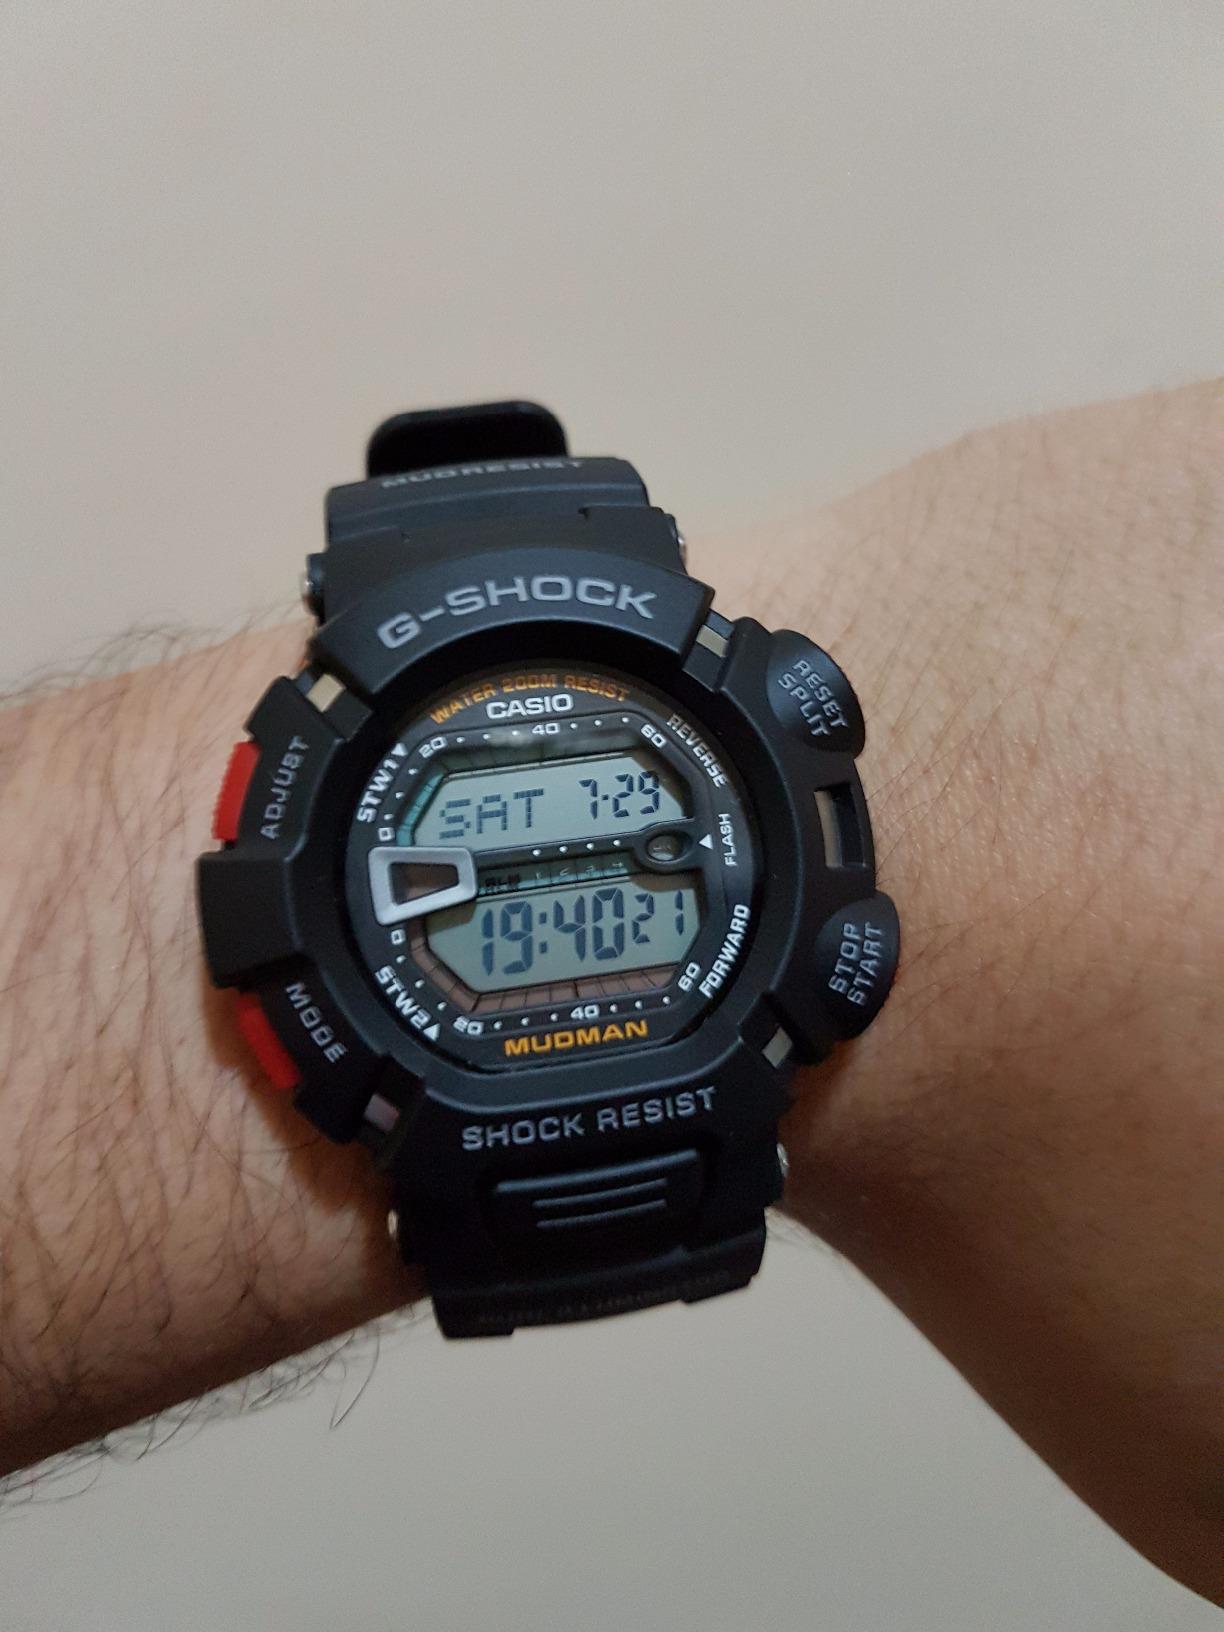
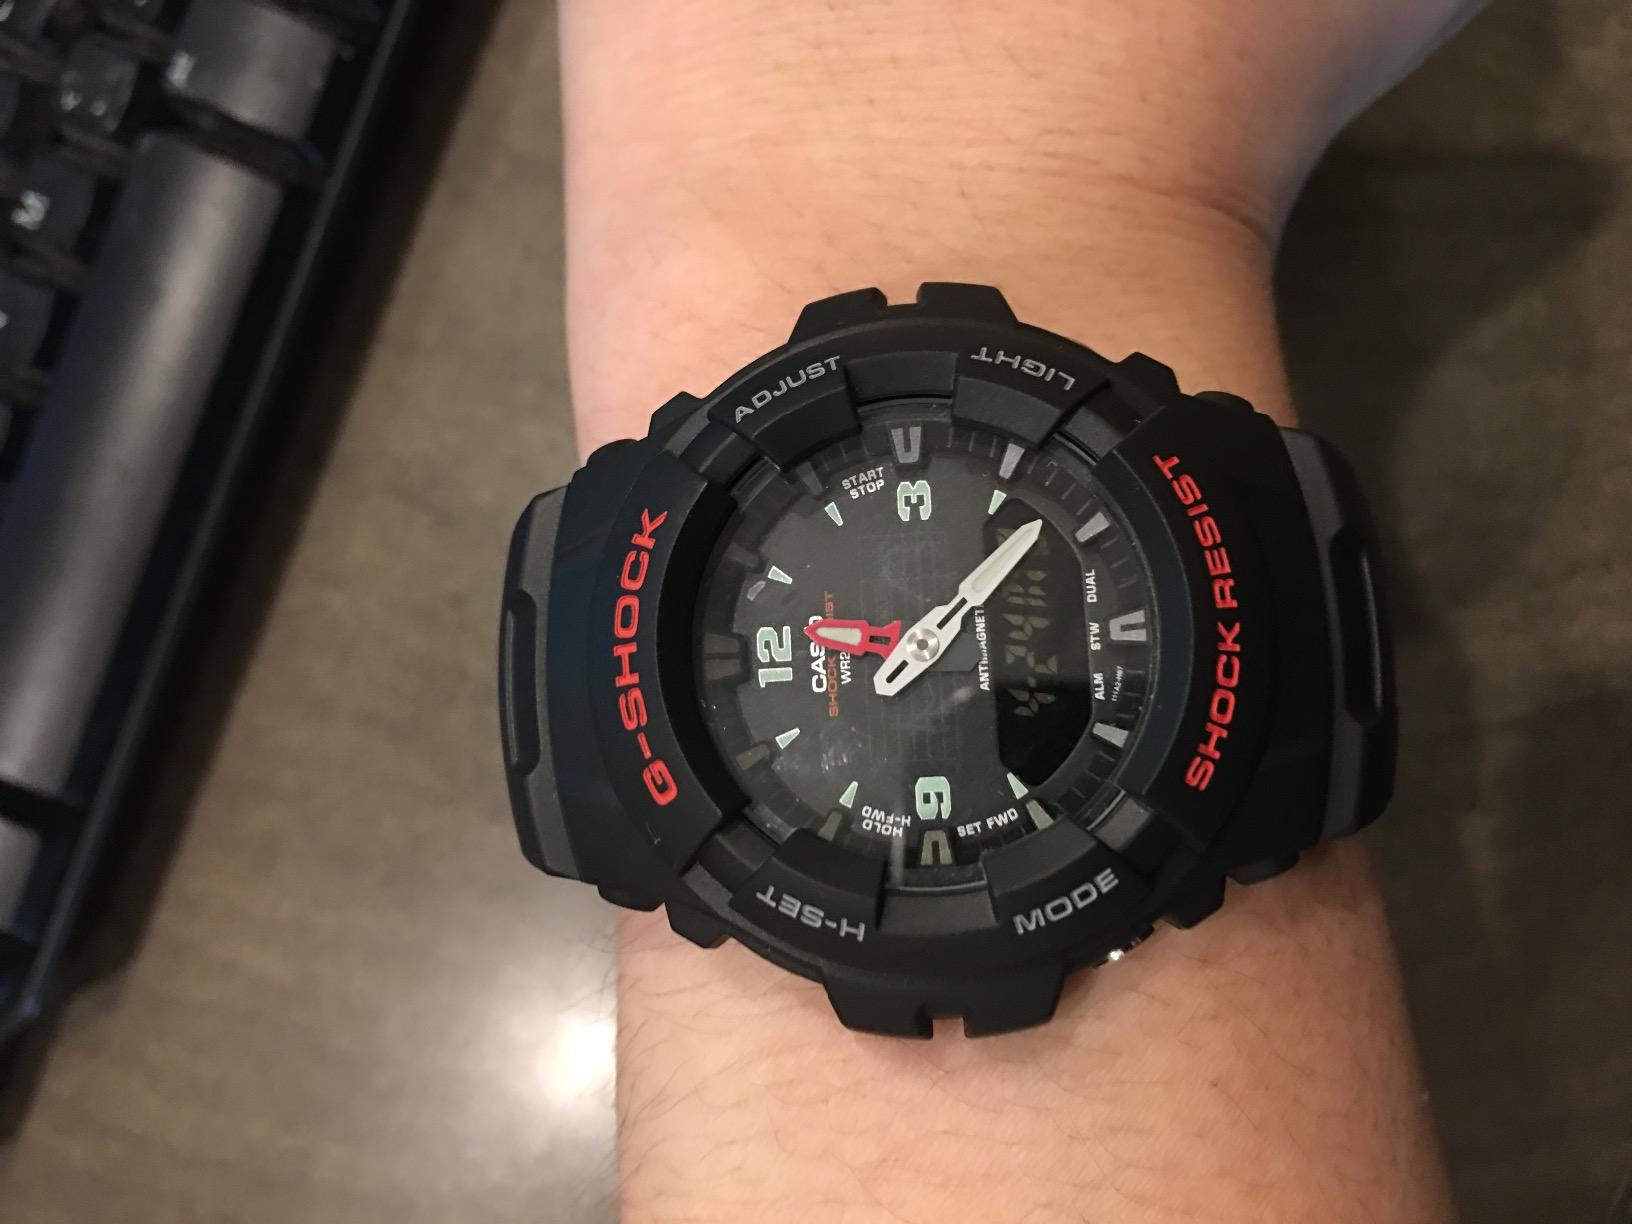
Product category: accessories_watch
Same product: no